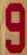
Number: 9